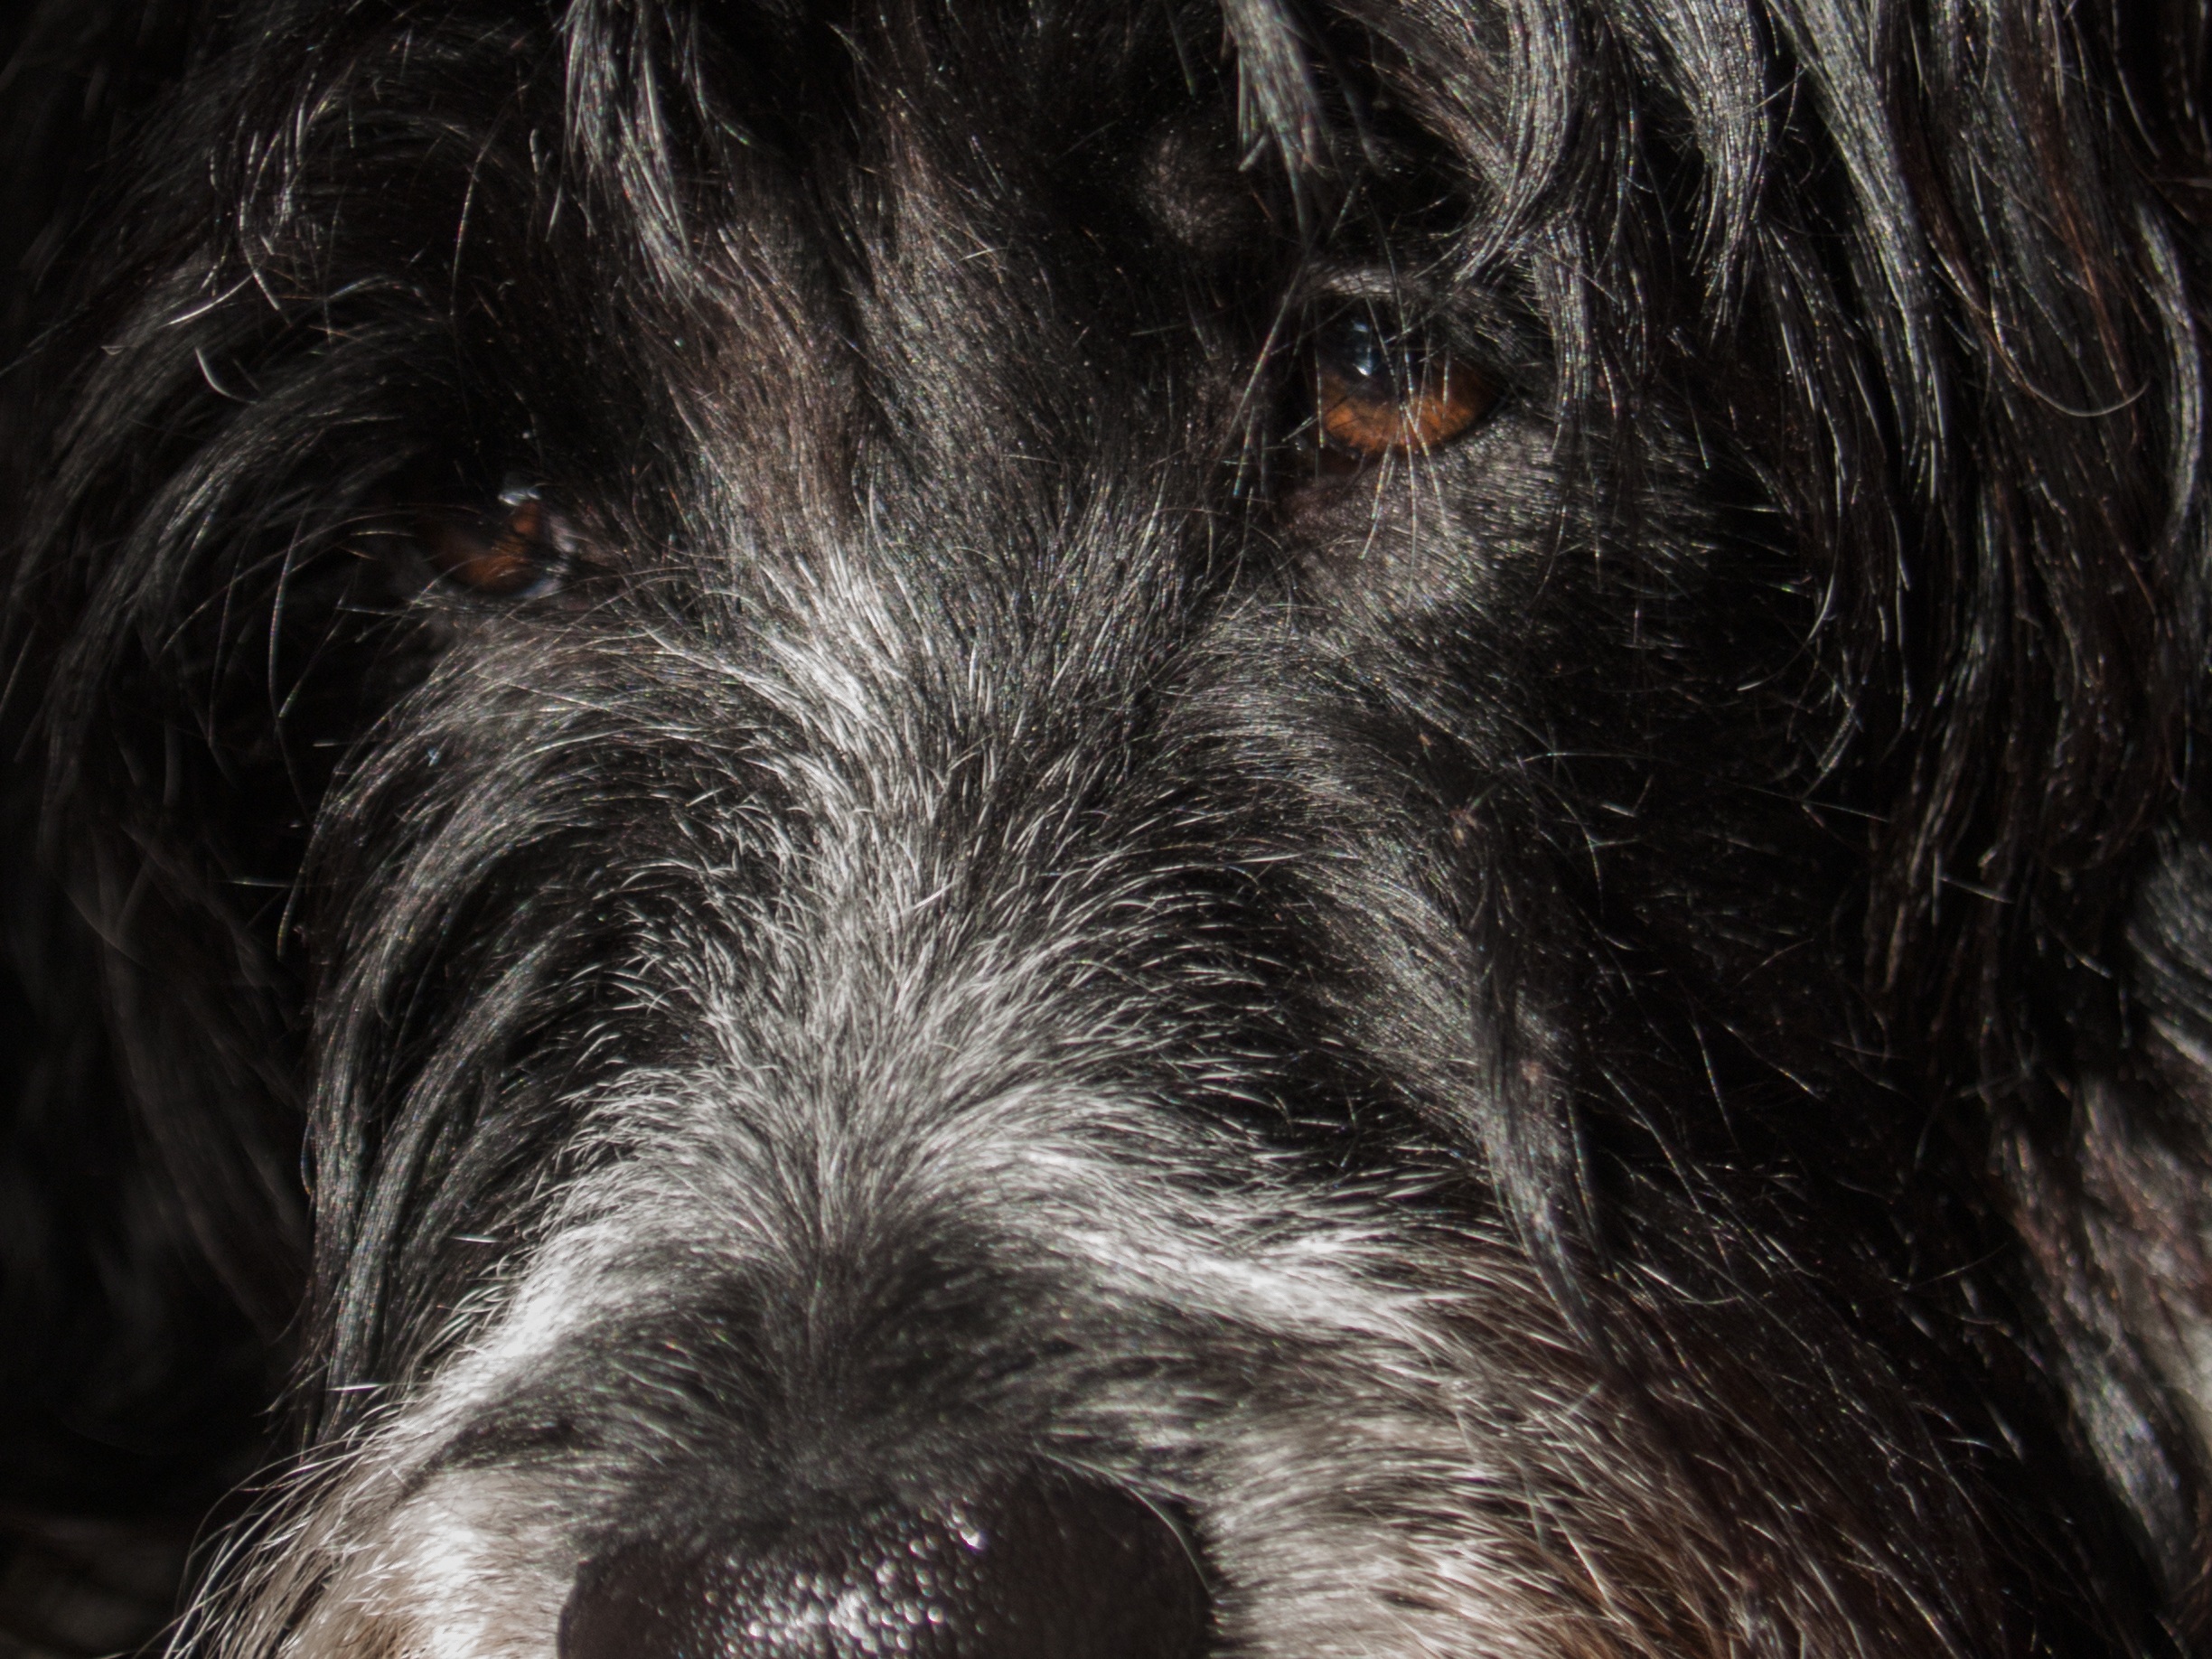
dog, animal, pet, mammal, hound, eyes, vertebrate, muzzle, dog breed, tenderness, dog like mammal, carnivoran, animal sports, glen of imaal terrier, irish wolfhound, scottish deerhound